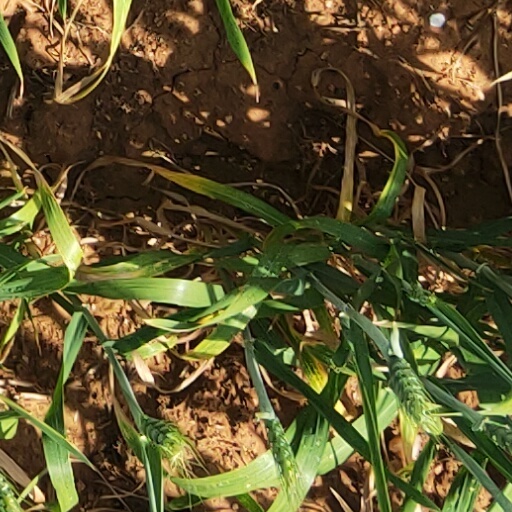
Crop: wheat